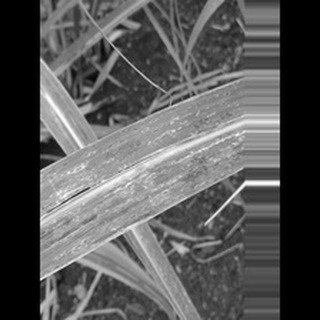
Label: sugarcane_rust